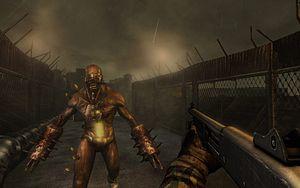
Action du jeu vidéo Killing Floor
Killing Floor est un jeu vidéo de tir à la première personne développé par Tripwire Interactive. Sorti initialement pour Windows le 14 mai 2009 sur la plate-forme de téléchargement Steam, une version boîte ainsi qu'une adaptation pour Mac OS sont commercialisées l'année suivante. Le jeu sort sur Linux en novembre 2012. Une version en réalité virtuelle compatible avec Oculus Rift est prévue.